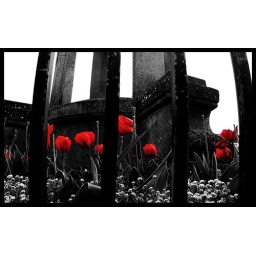
red rose in the dark (other's pic)